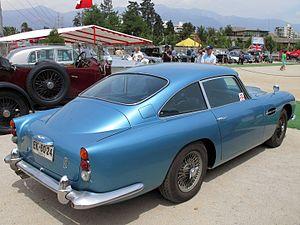
L'Aston Martin DB5 est une voiture de sport GT de luxe du constructeur automobile britannique Aston Martin, produite à 1 021 exemplaires entre 1963 et 1965. Déclinée en coupé et en cabriolet, puis en série limitée break de chasse, réalisée par le carrossier italien Carrozzeria Touring, elle succède à la DB4 et précède la DB6. Elle devient une des voitures les plus célèbres et emblématiques du cinéma en tant que première voiture à gadget du célèbre agent secret britannique James Bond 007 dans 8 films de la saga : Goldfinger, Opération Tonnerre, GoldenEye, Demain ne meurt jamais, Casino Royale, Skyfall, 007 Spectre, et Mourir peut attendre.